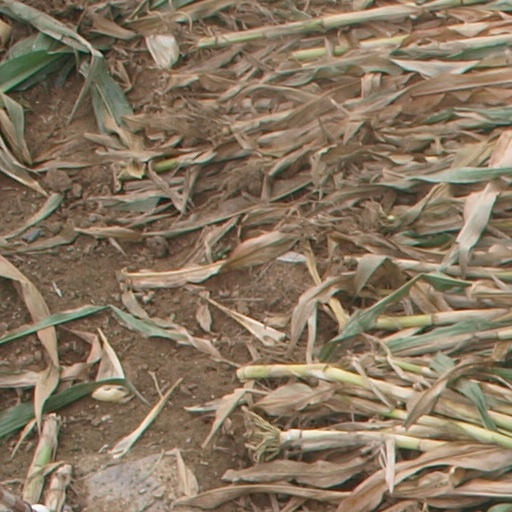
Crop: maize; corn